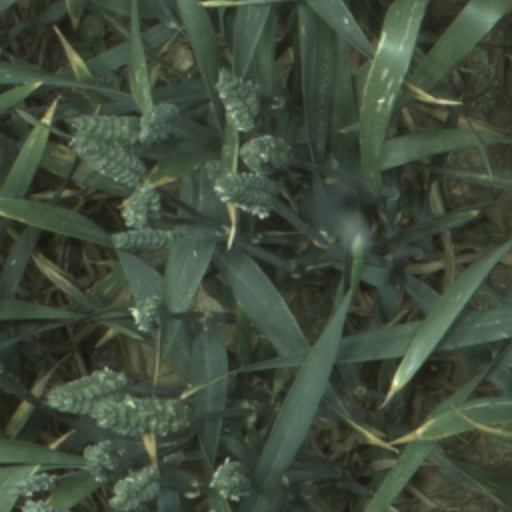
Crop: wheat